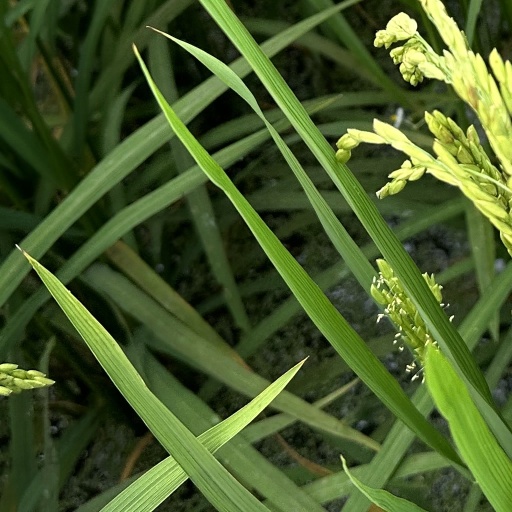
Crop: rice